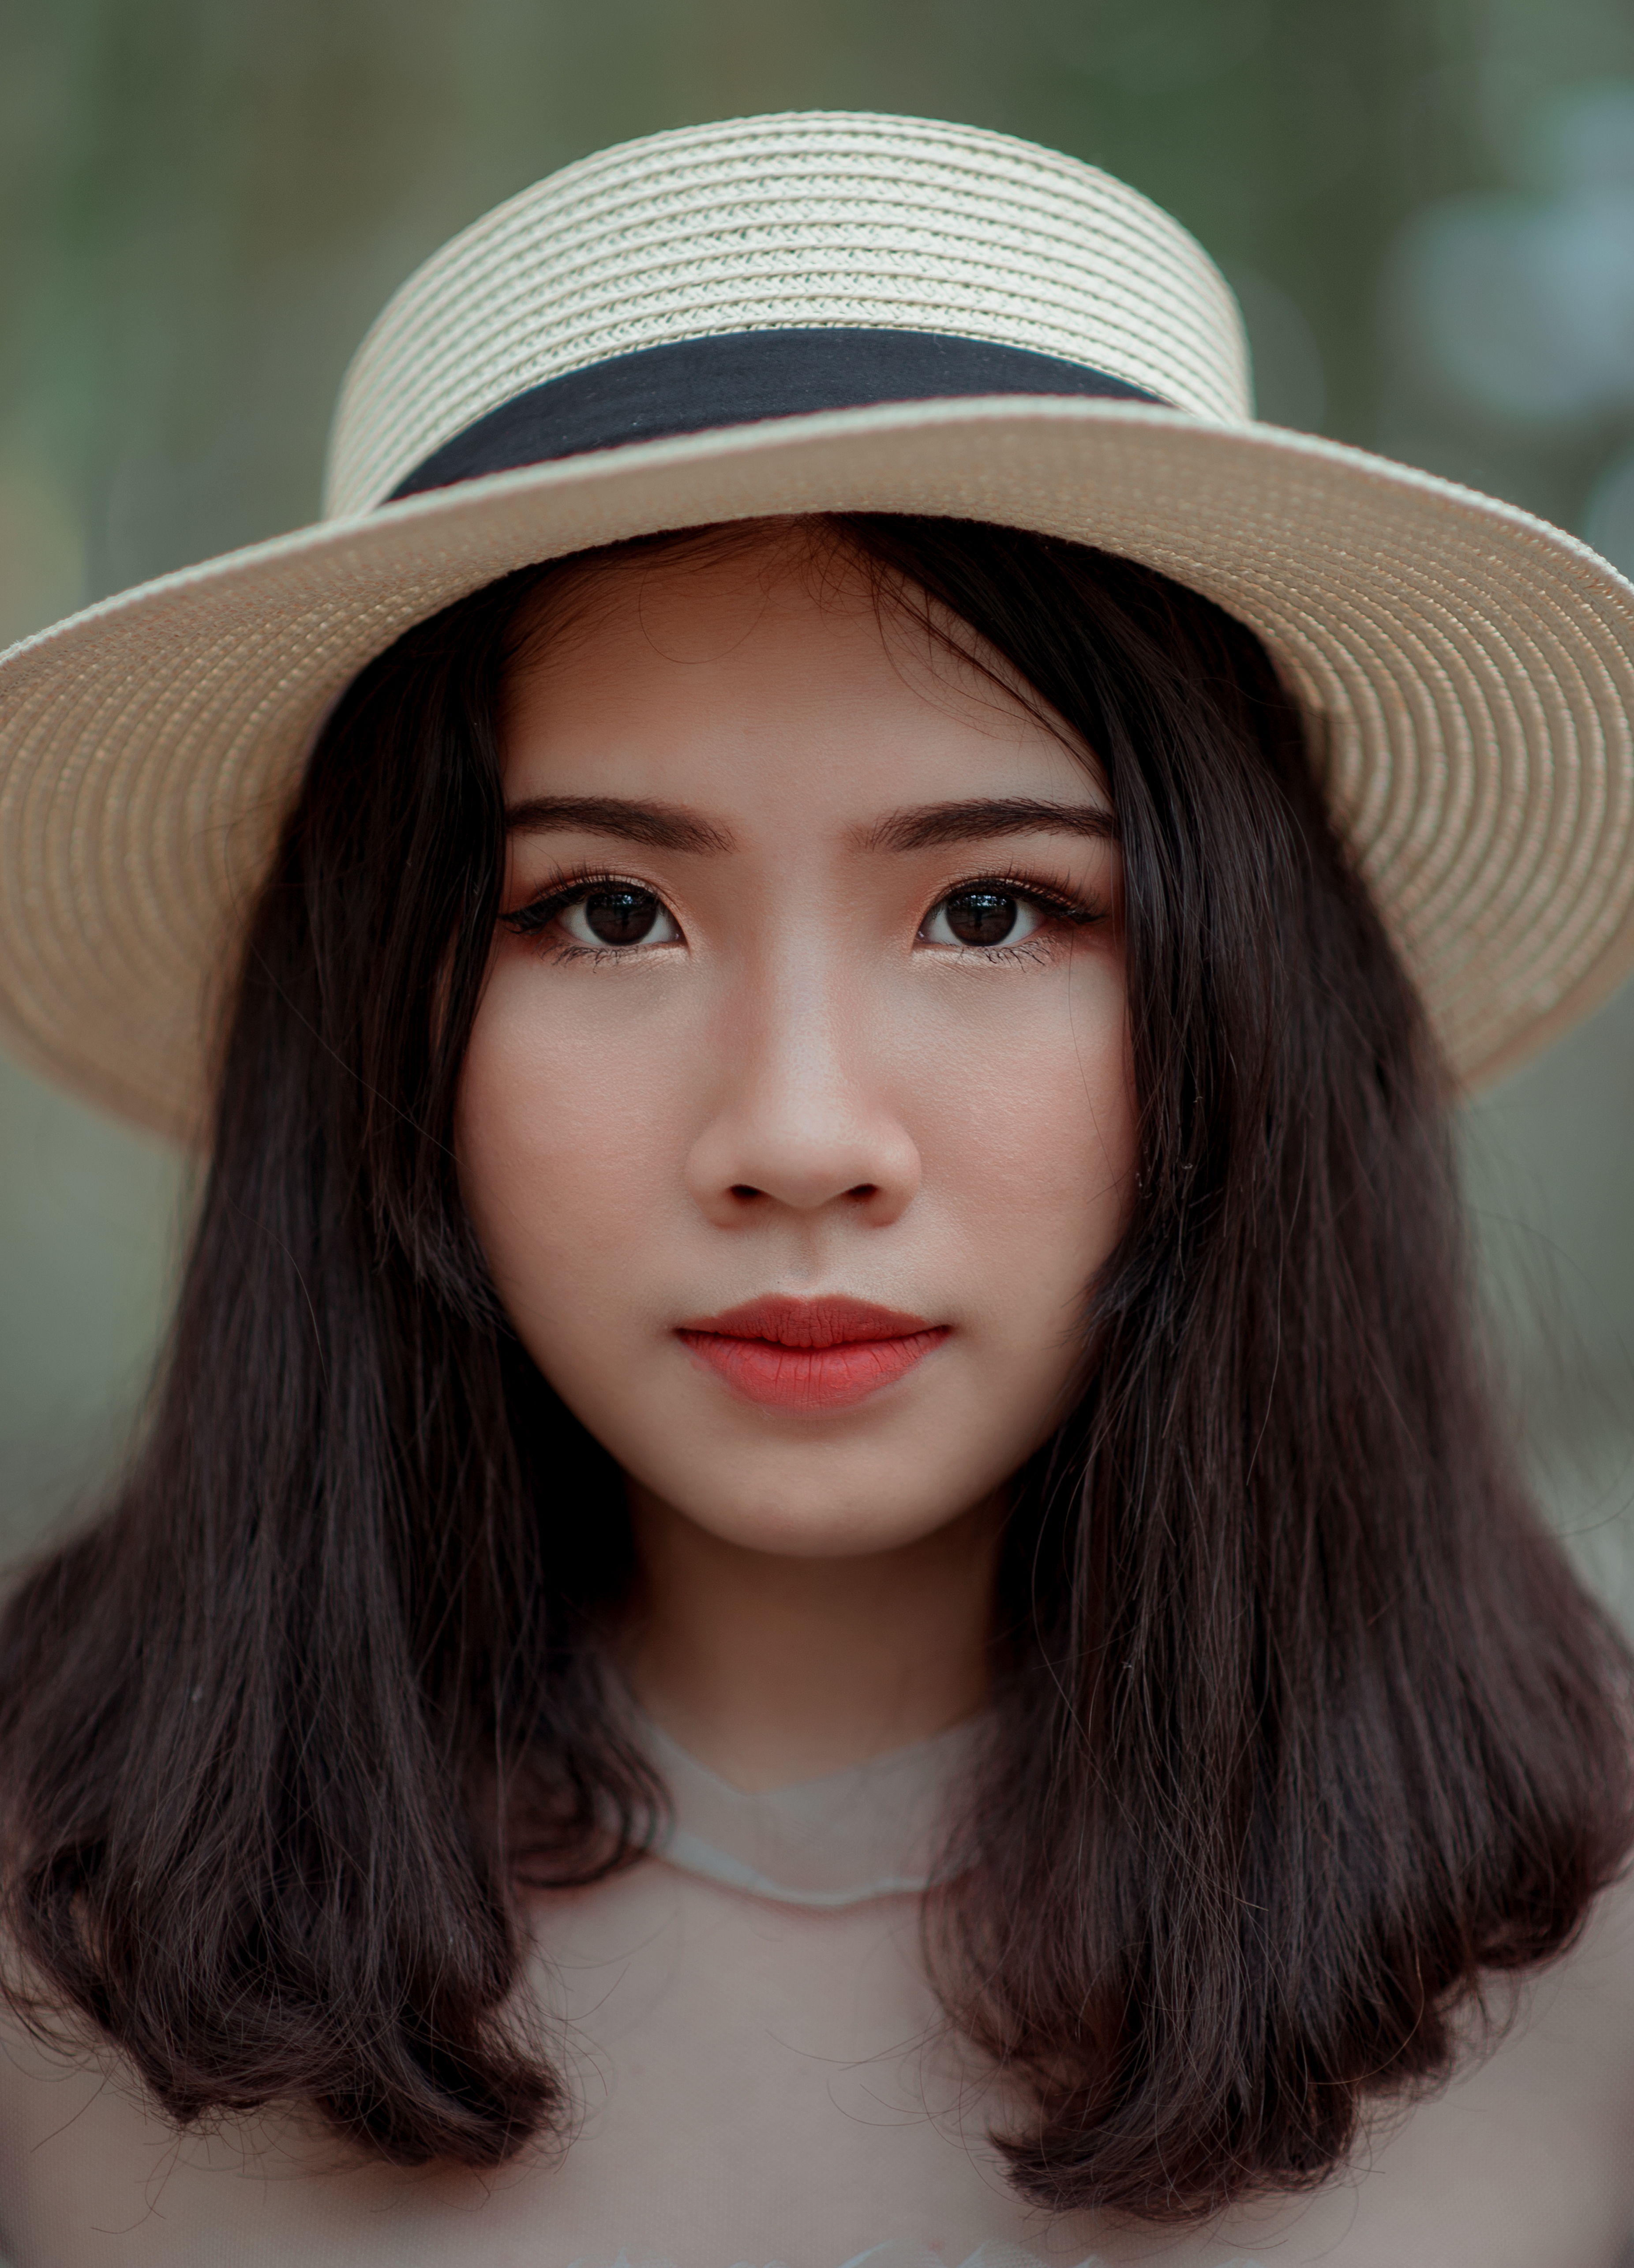
face, eyes, girl, beautiful, happy, deep, skincare, make up, art, artwork, portrait, hat, beauty, forehead, fashion model, cheek, black hair, brown hair, long hair, model, headgear, lip, portrait photography, sun hat, bangs, hair coloring